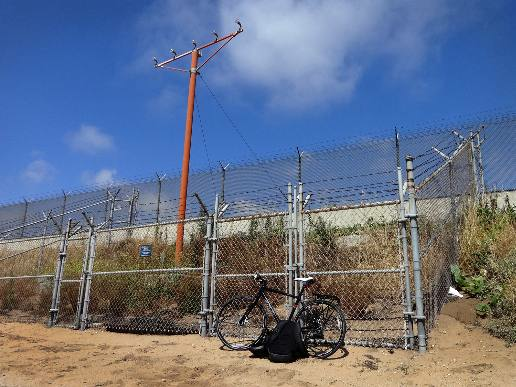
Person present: No